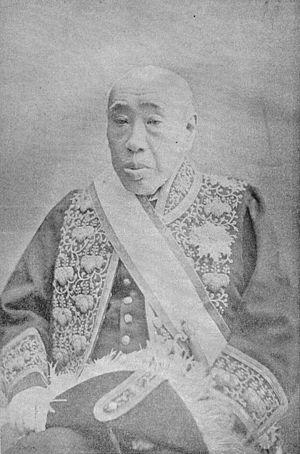
Konoe Tadahiro, fils de Konoe Motosaki, est un noble de cour japonais de la fin de l'époque d'Edo. Il exerce la fonction de régent kampaku pour l'empereur Kōmei de 1862 à 1863. Sa consort est une fille adoptée de Shimazu Narioki, dixième daimyo du domaine de Satsuma. Il a avec elle deux fils, Tadafusa et Konoe Atsumaro qui est plus tard adopté par Tadafusa comme son fils. Il lui est accordé le titre de « prince » après la restauration de Meiji.